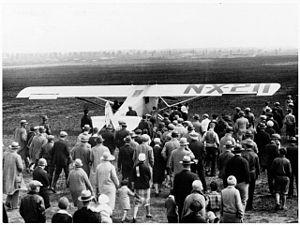
La montre Lip Charles Lindbergh est une montre collector du fabricant de montre français Lip, pour commémorer la première traversée aérienne de l'Atlantique New York - Paris, en solitaire et sans escale, du 20 et 21 mai 1927, par l'aviateur américain Charles Lindbergh à bord de son avion Spirit of St. Louis, en 33 heures et 30 minutes.